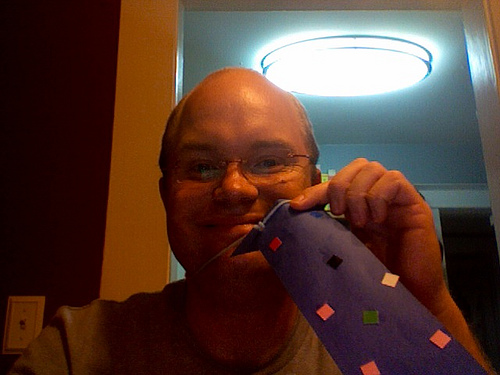
user: Given an image and a question. Answer the question in a short answer. Question: What type of lighting is above this man's head? Short Answer:
assistant: fluorescent